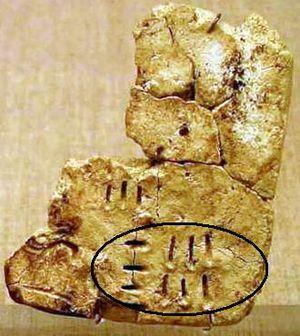
La numération grecque de l'Antiquité était double : on pouvait écrire les chiffres et les nombres soit au moyen de signes dits « acrophoniques » correspondant grosso modo à la première lettre de leur nom en grec ancien, soit au moyen de lettres, comme en numération hébraïque ou arabe. On connaît également un système de numération scientifique, inspiré des mathématiques babyloniennes. Actuellement, ce sont les chiffres arabes que l'on utilise le plus fréquemment en Grèce.